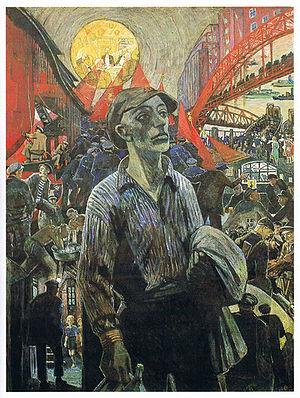
Heinrich Vogeler est un peintre allemand.